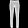
Label: Trouser